Birch leafminer

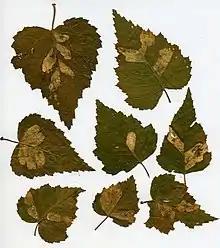
Effect of leafminers in birch leaves

Birch leafminers are sawflies, which are closely related to bees and wasps. They are among the most common insect pests affecting birch trees ("Betula" spp.) in North America. The primary species affecting birch trees in North America are "Profenusa thomsoni" and "Fenusa pumila". Areas inside the leaves are consumed by the larvae, affecting the leaves' ability to produce food. Yearly browning of birch leaves are noticed in mid July and August, but the leafminers have been feeding inside the leaf tissue since early spring.